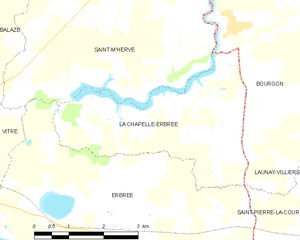
L'étang de Haute Vilaine est une étendue d'eau d’Ille-et-Vilaine à l'est de Vitré, situé dans la partie amont de la vallée de la Vilaine, à cheval sur les communes de La Chapelle-Erbrée et Saint-M'Hervé.